Rubén Menini

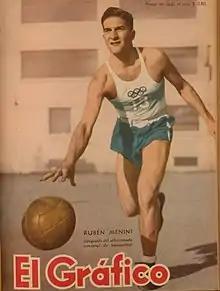
The Graphic of March 09, 1951. Edition 1648

Rubén Francisco Menini (20 February 1924 – 12 April 2020) was an Argentine basketball player who competed in the 1948 Summer Olympics and in the 1952 Summer Olympics. He became world champion in 1950 with the Argentinian National Team. Menini died in April 2020 at the age of 96.